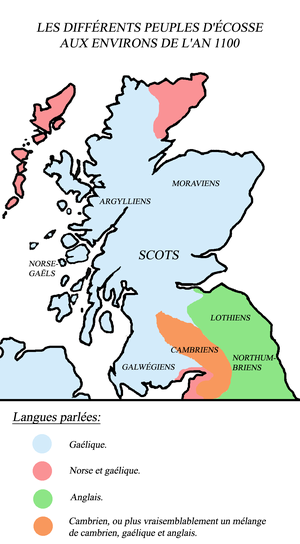
L’histoire de l’Écosse au Moyen Âge concerne la période allant de la mort de Domnall II en 900 apr. J.-C. à celle du roi Alexandre III en 1286, laquelle mène indirectement aux guerres d’indépendance de l’Écosse.